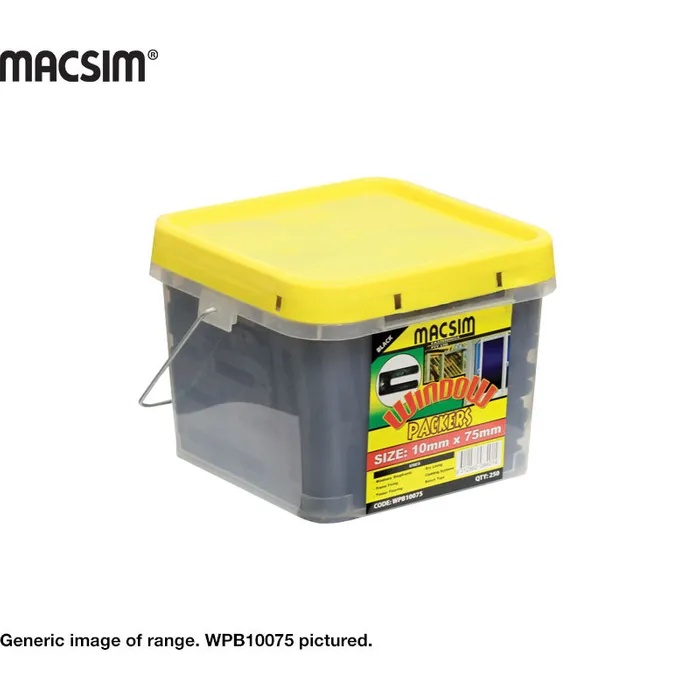
WINDOW PACKERS / SHIMS
Brand: Macsim
WINDOW PACKERS / SHIMS More sizes available in store please ring to order or pricing on bulk quantities. Ph: 02 4367 8273 Email: sales@metalbythemetre.com.au
Category: Hardware > Building Materials > Window Hardware